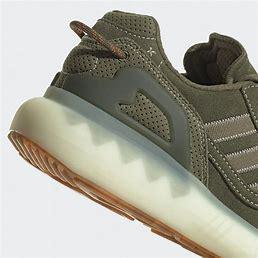
Brand: Adidas
Model: ZX 5K Boost